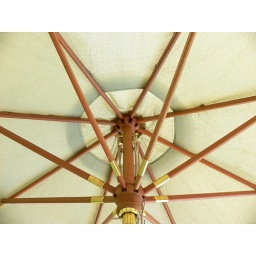
Opted not to go in to the office to do my work today. The scenery at the home office is markedly nicer.